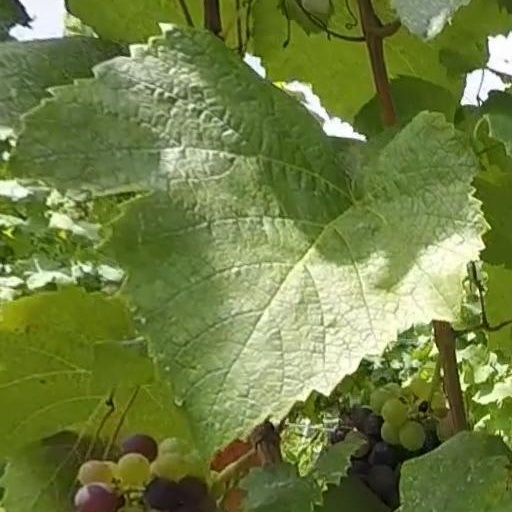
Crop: grape